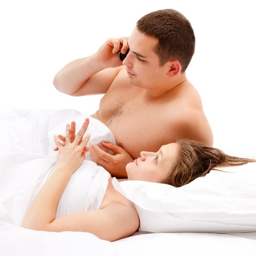
young couple in bed , man talking on the phone , girl waiting patiently photo